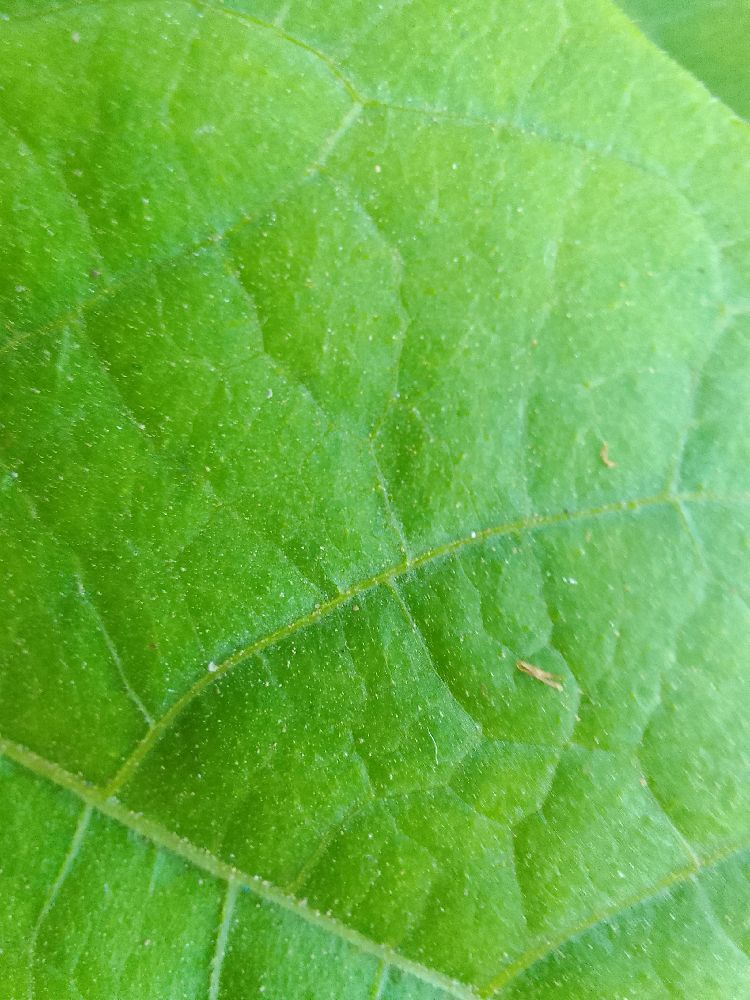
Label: healthy